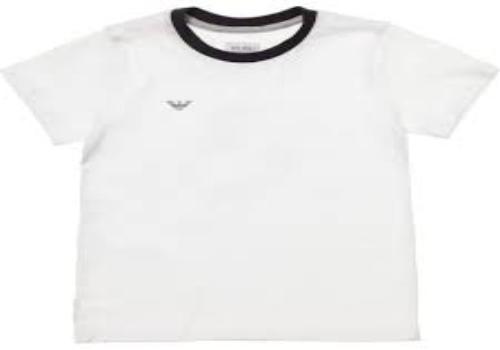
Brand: Armani Junior
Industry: Clothes